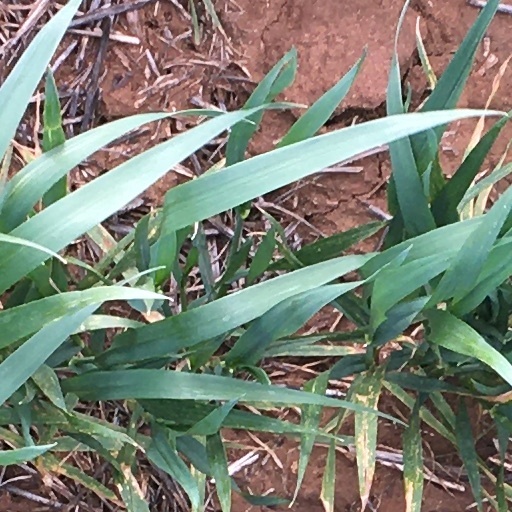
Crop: wheat